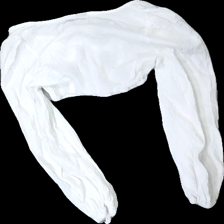
View: back
Type: Top
Category: Ladies
Brand: Not in the list
Brand text on label: Shein
Colors: White
Material: 100% cotton
Cut: Regular, V-collar, Cropped
Size: 36
Season: All
Price range: <50
Recommended usage: Reuse